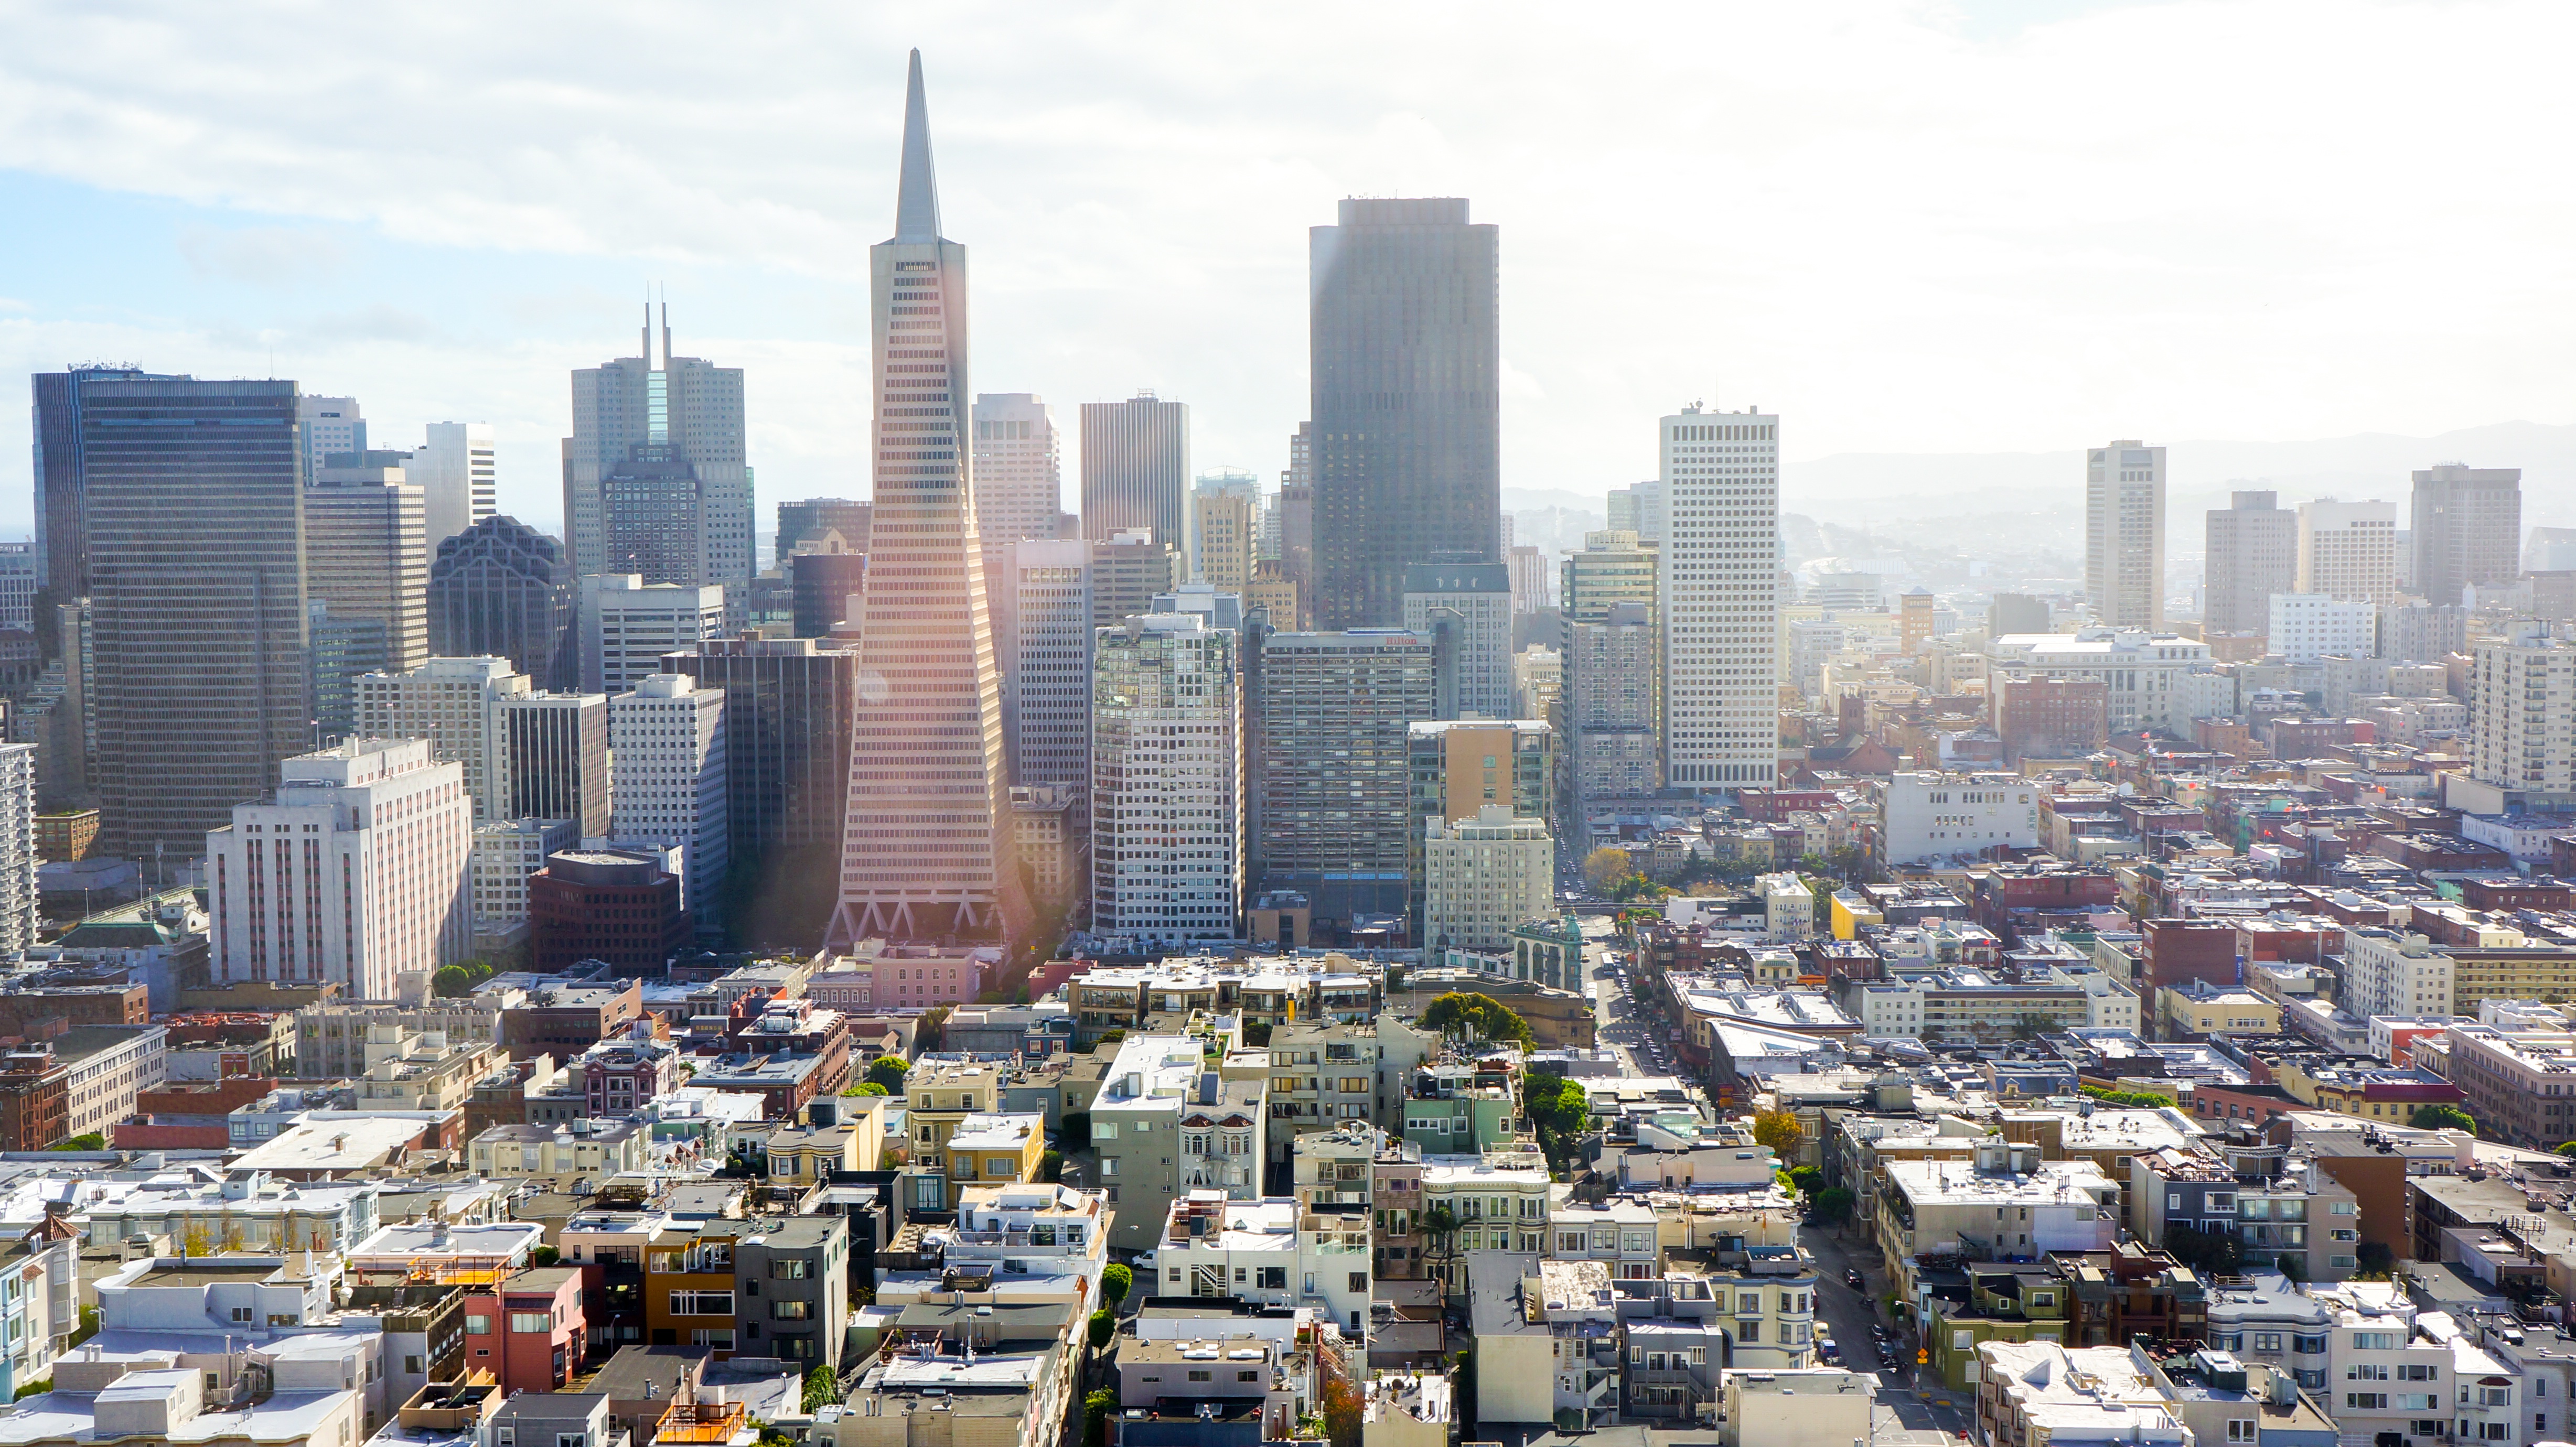
skyline, building, city, skyscraper, cityscape, panorama, downtown, san francisco, tower block, metropolis, neighbourhood, aerial photography, urban area, residential area, geographical feature, human settlement, metropolitan area